HaMifratz Central railway station

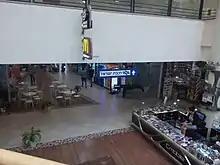
HaMifratz Central railway station's access via Lev HaMifratz Mall.

The station was constructed during the summer of 2001 and officially opened on October 8, 2001. It was the first public railway station whose construction was entirely funded by a private enterprise (the adjacent shopping mall). A bridge connects the mall's second floor (where a small station structure exists) with the Coastal Railway's platforms on ground level just west of it. Until December 2019 the only way for passengers to access the Coastal Railway's platforms was through the mall (although access to the Jezreel Valley railway platform, completed in 2018, was only possible through the nearby bus station building). However, in December 2019 access to the railway platforms was also made possible directly from the main building of the Haifa Bay central bus station which is located just west of the mall. As such, the entire complex serves as a major public transportation interchange hub serving the region. The mall and bus station also have a separate pedestrian bridge completed in 2018 which allows access between them to non-ticketed passengers.